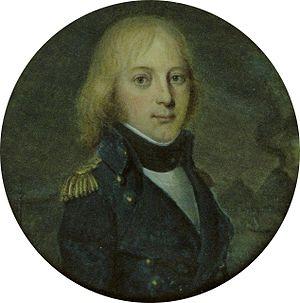
Nicolas François Conroux (1770-1813), général de division et baron de l'Empire.
Nicolas François Conroux, né le 17 février 1770 à Douai dans le Nord et mort le 11 novembre 1813 à Saint-Esprit, dans les Pyrénées-Atlantiques, est un général français de la Révolution et de l’Empire.